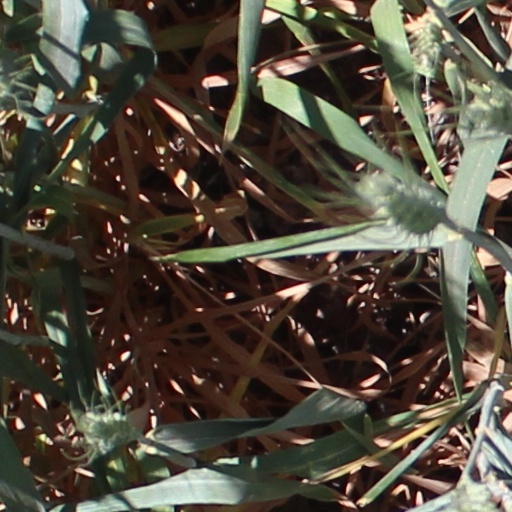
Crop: wheat